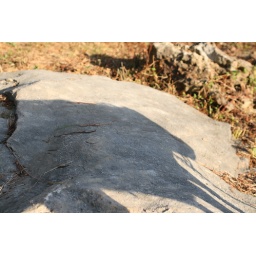
boxer dog shadow warped over rock in late afternoon sun